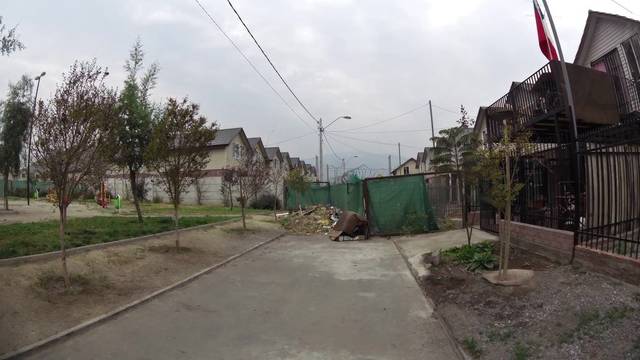
Region: Chile
Coordinates: -33.196, -70.666